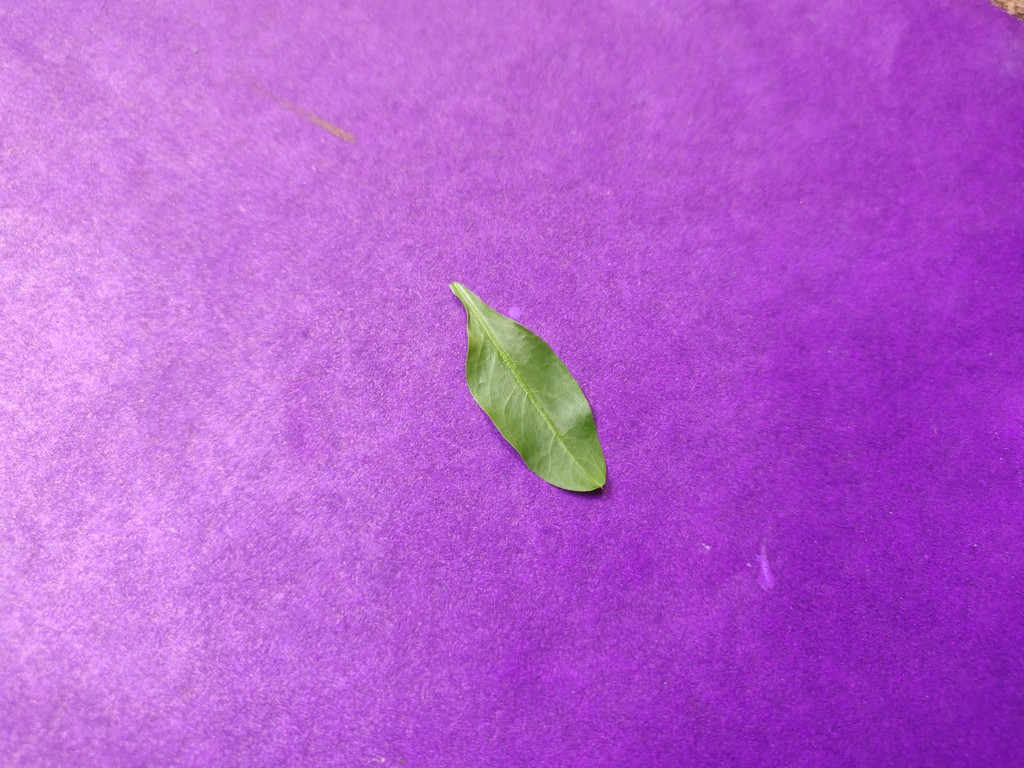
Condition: Healthy
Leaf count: single
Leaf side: front